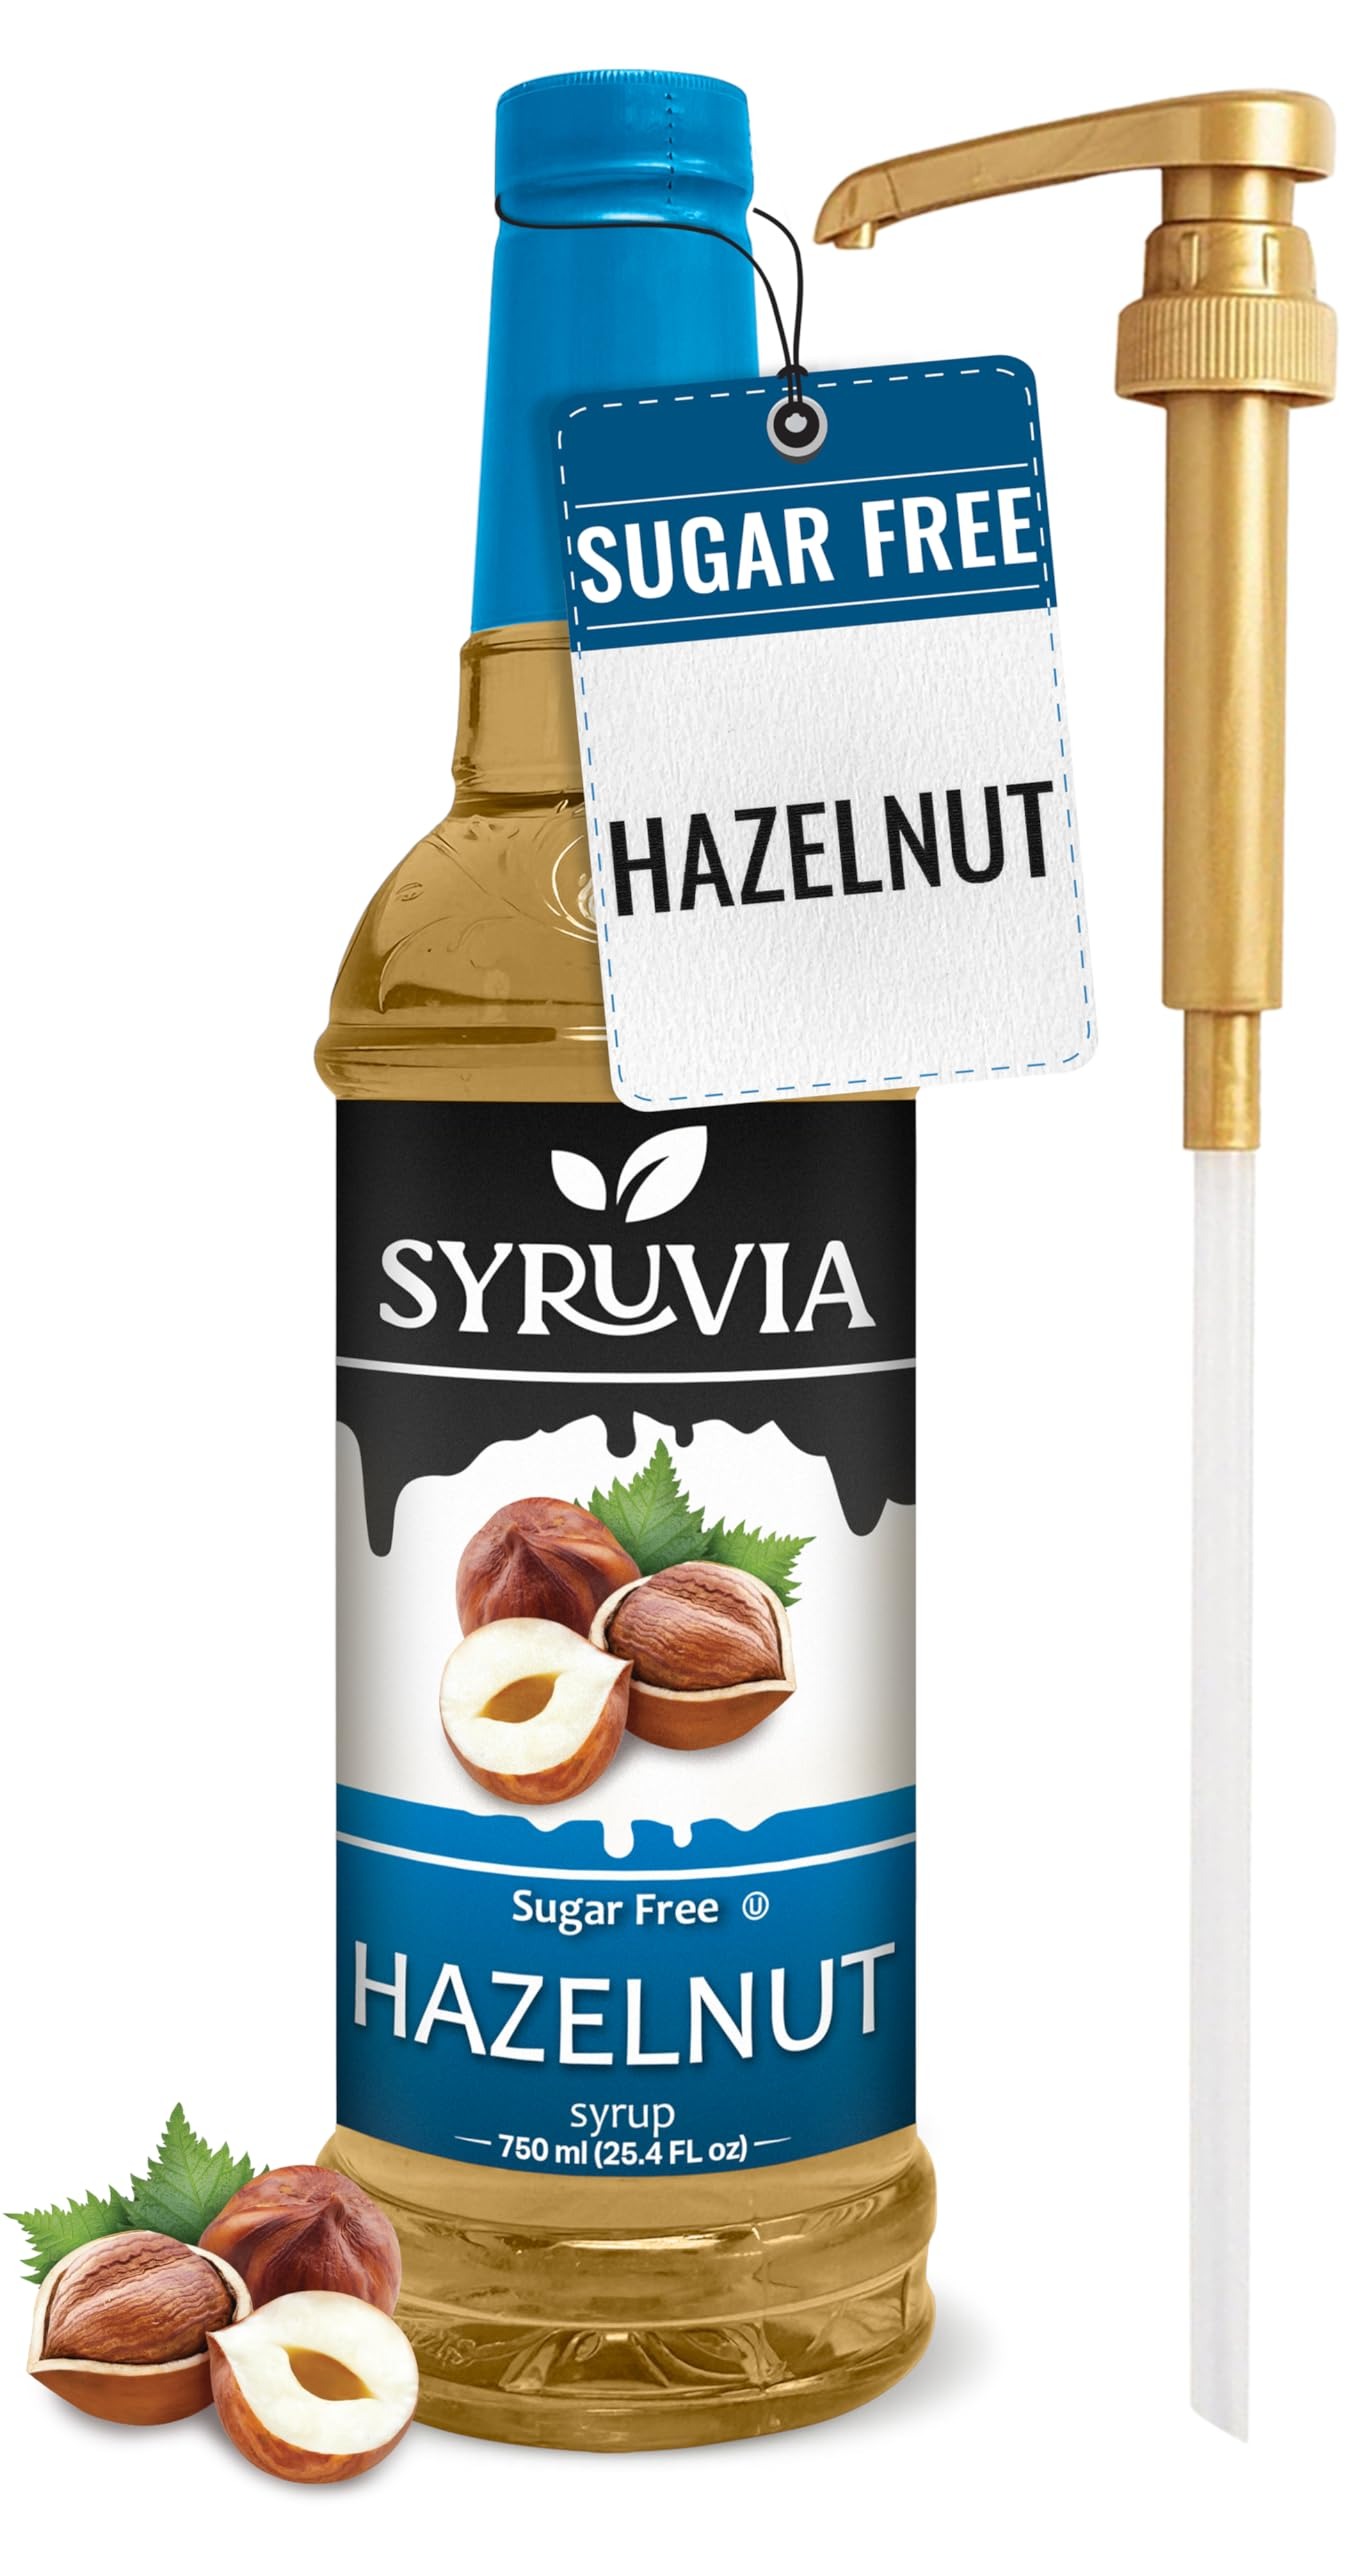
Item Name: Syruvia Sugar Free Hazelnut Syrup With Syrup Pump Dispenser – Hazelnut Coffee Syrup Flavor, 25.4 fl oz, Kosher, Gluten Free, Perfect for Coffee, Drinks, Soda, Desserts, and More,
Bullet Point 1: Sugar-Free Hazelnut Syrup: Experience the homely essence of Hazelnut without the extra calories. Our Sugar-Free Hazelnut Syrup offers the same delicious richness in a guilt-free version.
Bullet Point 2: Add Savor to Your Coffee: Awaken your senses and indulge in the delightful taste of coffee flavored to your liking with the Syruvia coffee flavoring syrup! Our syrups bring savor, aroma and a sweet note that promises to pamper your senses every morning!
Bullet Point 3: Quality You Can Trust: The Syruvia syrups for coffee drinks are made in the USA with the highest quality, most refined ingredients to ensure excellent freshness and the richest taste! The coffee syrups are Kosher-certified, free of any unnecessary fillers, and contain no added coloring, providing you with a pure and natural coffee experience
Bullet Point 4: Endless Possibilities: Thanks to its intense aroma and delightful taste, our coffee flavoring can be added to a wide range of beverages and desserts, including shakes, lattes, cappuccino, iced coffee, teas, smoothies, protein shakes, oatmeal, porridge and much more!
Bullet Point 5: A Diet-Friendly Choice: This sugar free syrup for coffee is an excellent diet-friendly choice as it has zero calories and carbs! The coffee flavoring syrup sugar free is sweetened with sucralose, adding sweetness to your beverages without the extra pounds on the scale!
Value: 25.4
Unit: Fl Oz

Price: 12.99